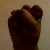
The image shows a hand gesture representing the letter 'S' in Indian Sign Language.